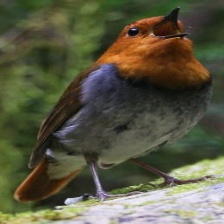
Species: JAPANESE ROBIN
Scientific name: ERITHACUS AKAHIGE
ImageNet parent category: robin